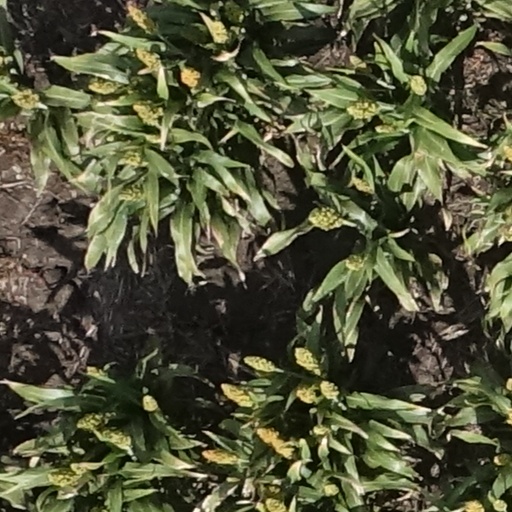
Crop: sorghum